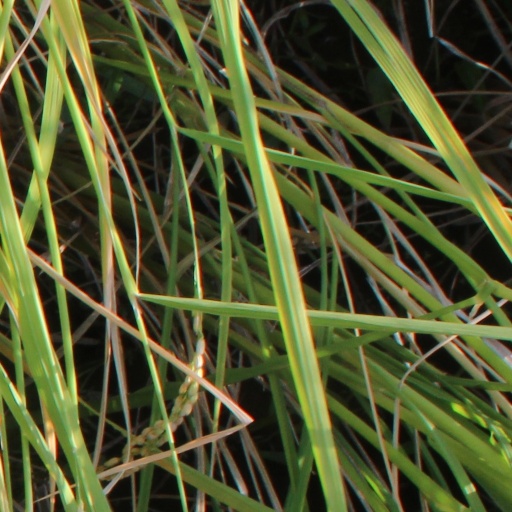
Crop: rice